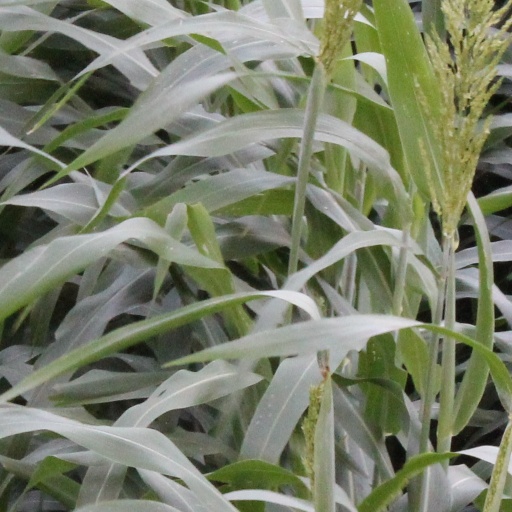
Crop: sorghum